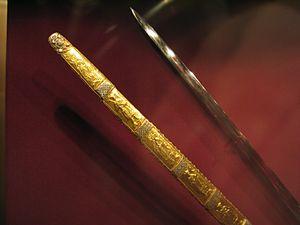
Les regalia du Saint-Empire sont les insignes et ornements du souverain élu à la tête du Saint-Empire romain germanique. Couronne, sceptre, orbe crucigère, ainsi que d'autres objets forment les regalia du trésor impérial aujourd'hui conservé à Vienne.